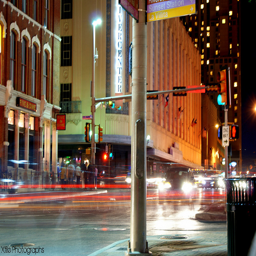
A street sitting below very tall buildings at night.
A picture of a busy night in the city.
An intersection of a busy city street at night
A busy street with lots of lights, cars and a corner full of people.
traffic going by so fast it is a bit blurry